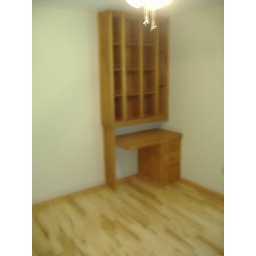
Bedroom 2 with built in desk and book shelves.